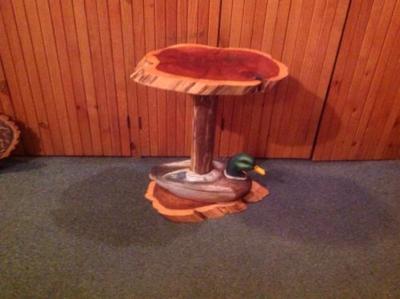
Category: table